Cultural depictions of Frederick Barbarossa

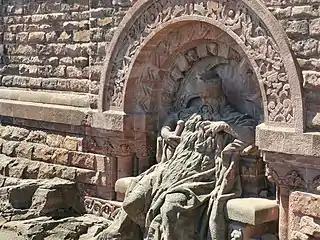
"Barbarossa" by Nikolaus Geiger, "Kyffhäuserdenkmal", now a tourism magnet.

The legend has been read as prophecy from the beginning, as seen in the Italian collection "Sibyla Eritrea", the Sächsische Weltchronik (1260), Salimbene di Adam's "Cronica" (1280). Barbarossa appears in a Messianic form, not just a new but also the final type of ruler – emperor of peace, who is associated with the latter days.